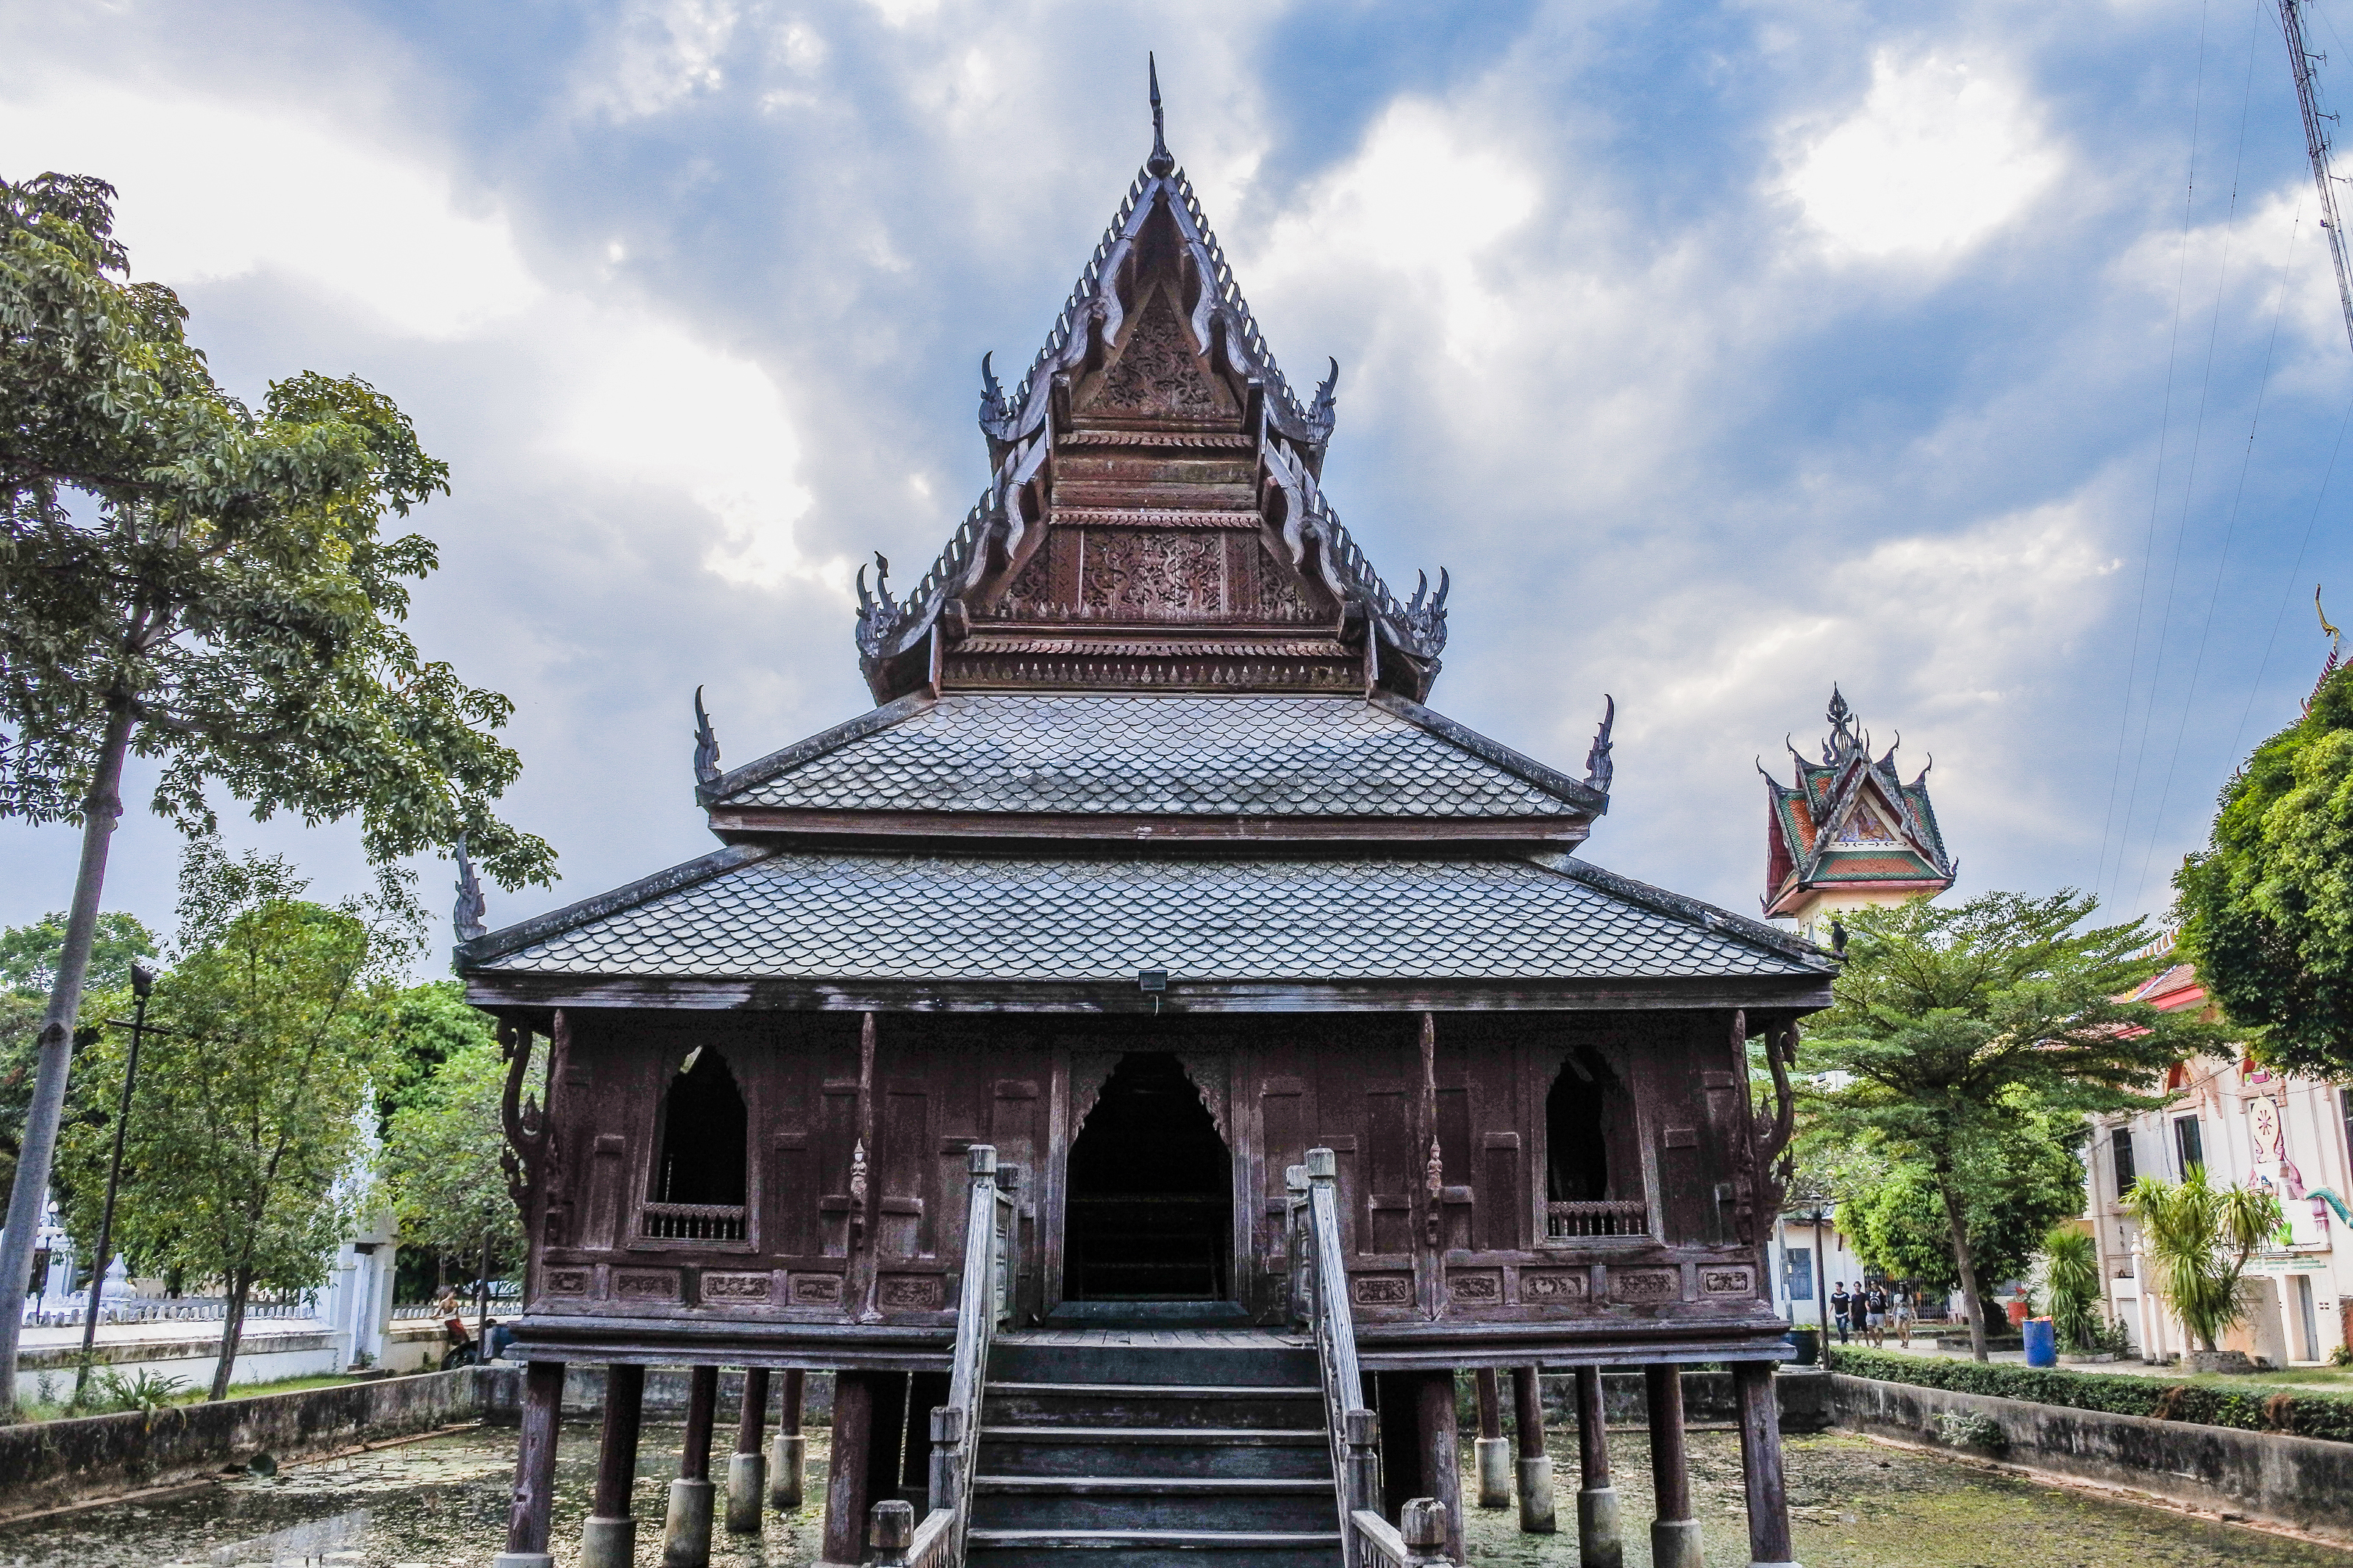
pond, art, texture, hall, historical, lotus, thai, water, religion, attraction, library, pavilion, wooden, thailand, temple, style, landmark, travel, decoration, architecture, place of worship, building, sky, wat, historic site, hindu temple, shrine, chinese architecture, tourist attraction, tourism, cloud, pagoda, ancient history